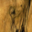
Label: elephant